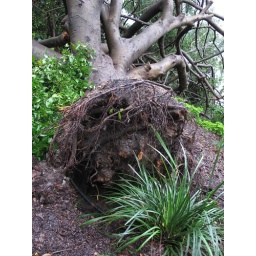
huge hold in the ground where the roots of the tree should be